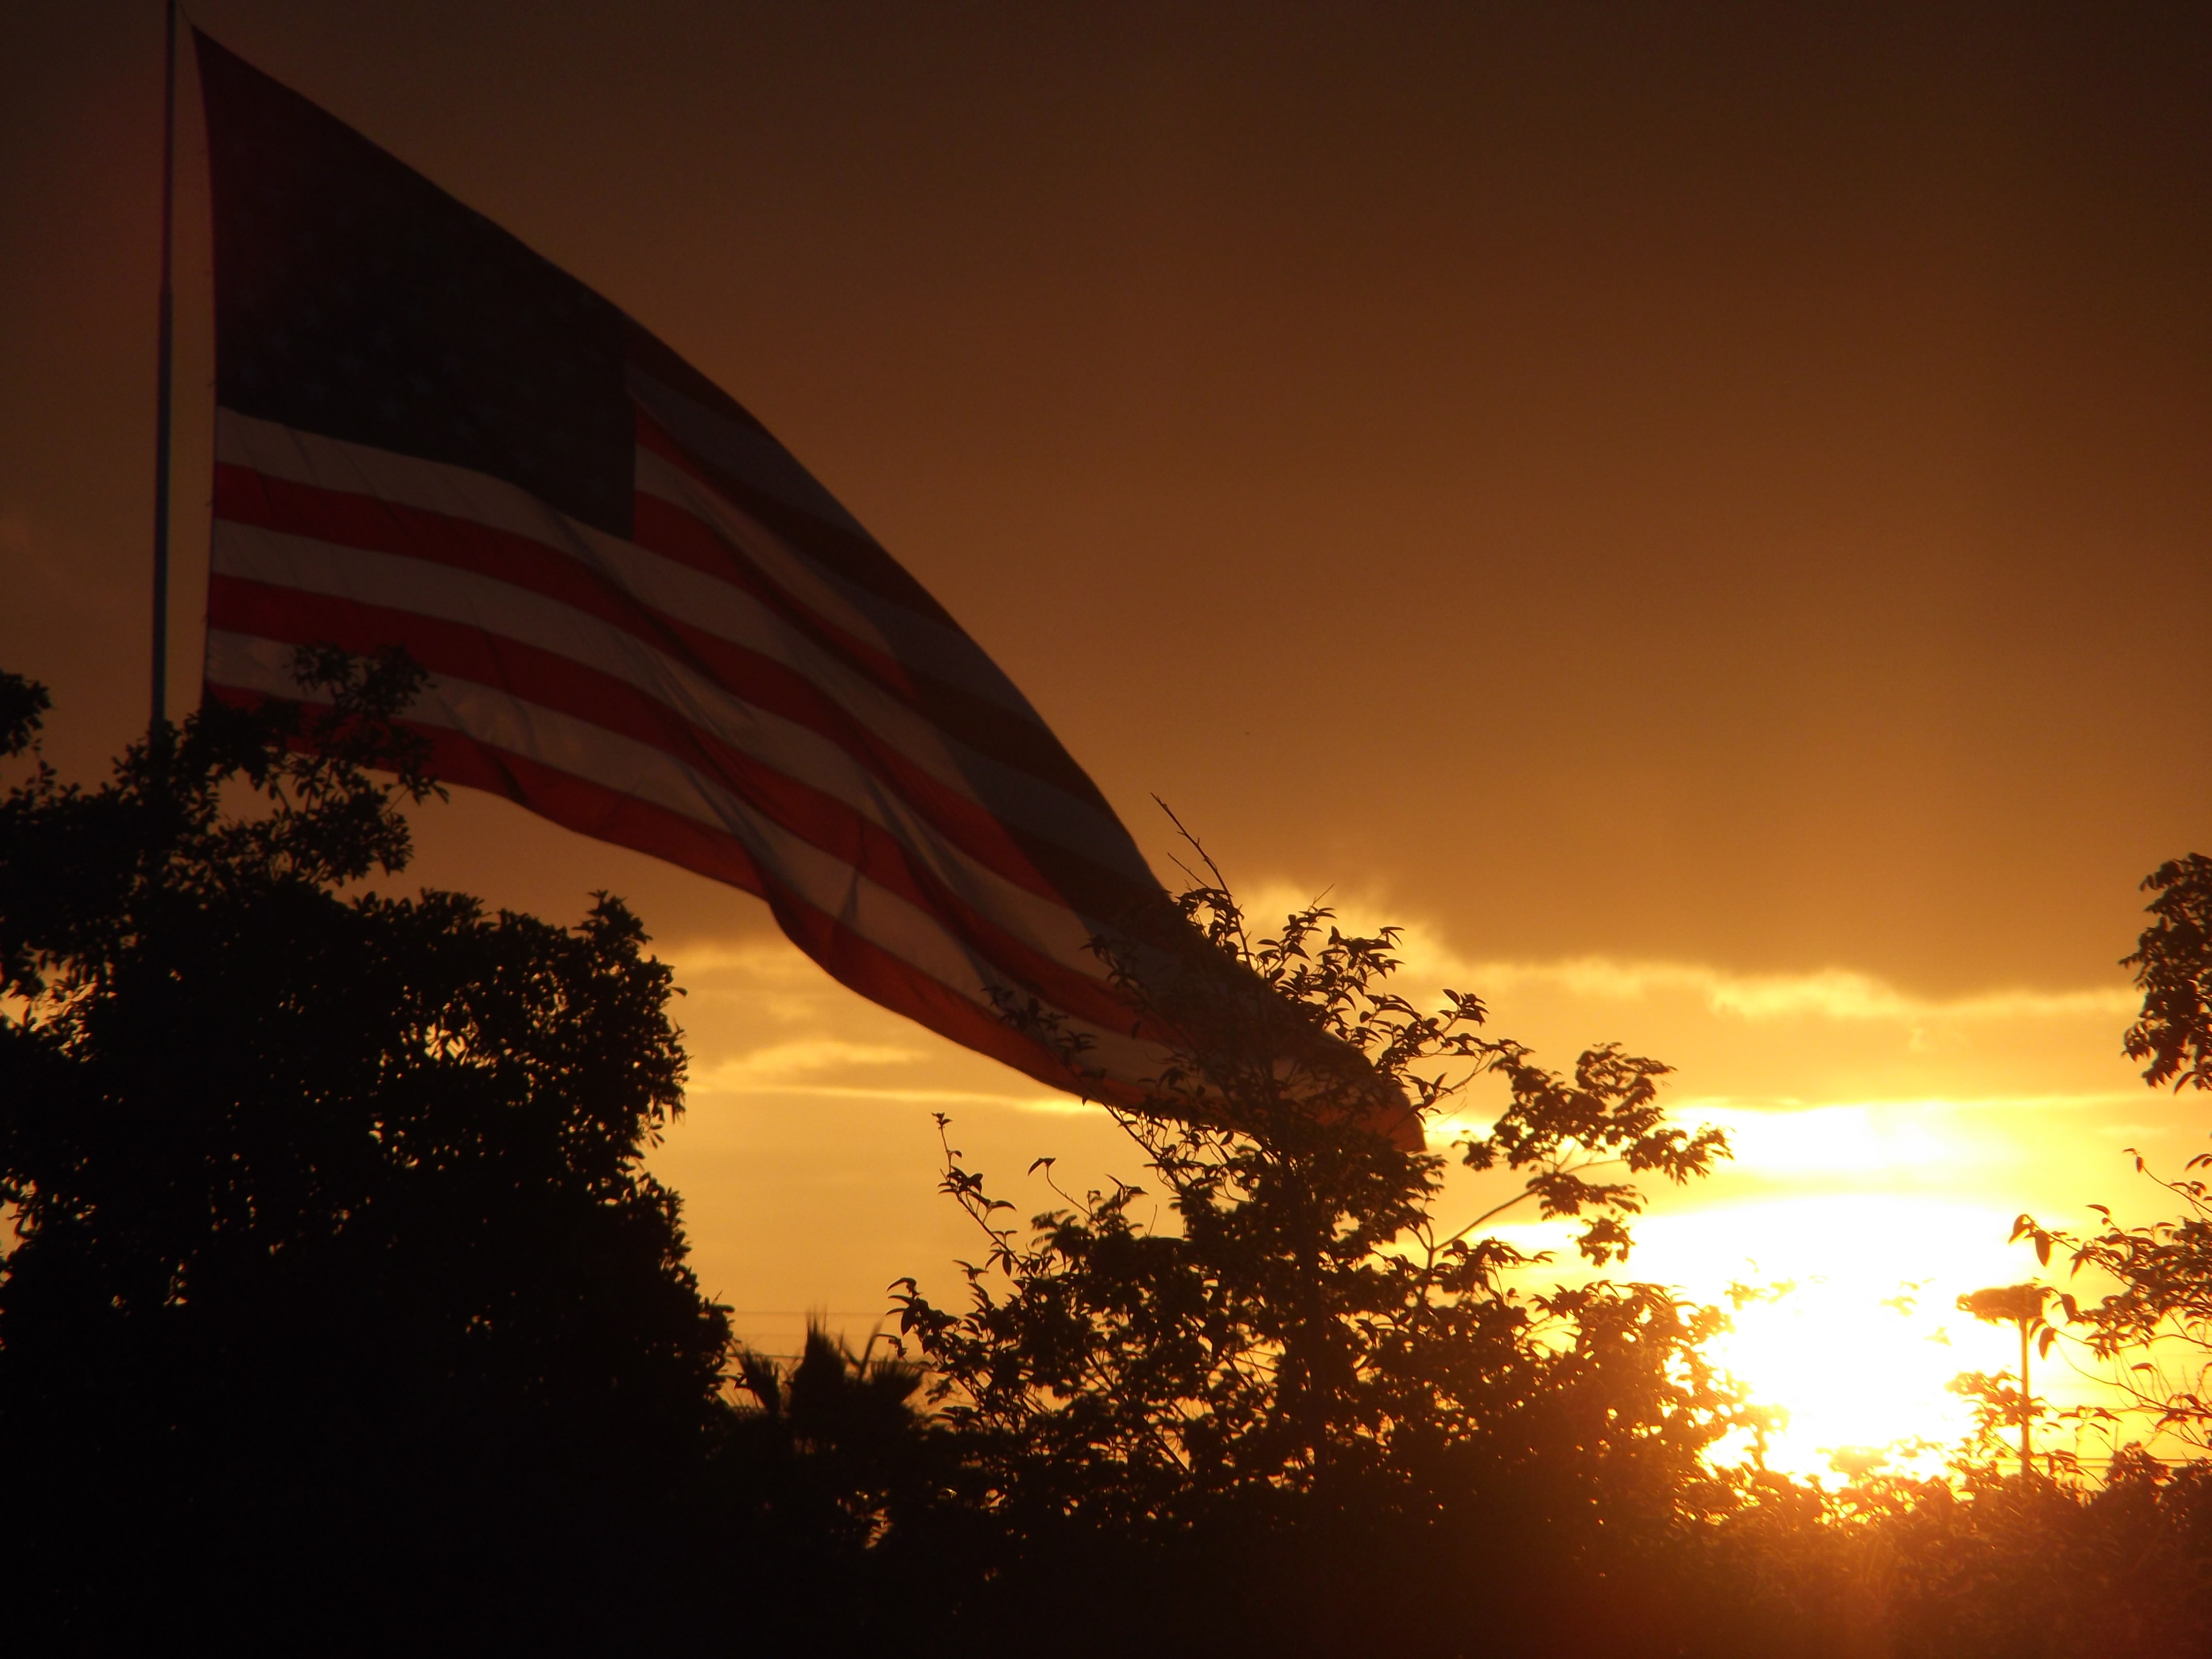
light, cloud, sky, sun, sunrise, sunset, night, sunlight, morning, dawn, atmosphere, dusk, evening, reflection, flag, usa, darkness, american, patriotic, afterglow, astronomical object, atmospheric phenomenon